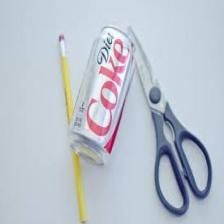
Label: cans